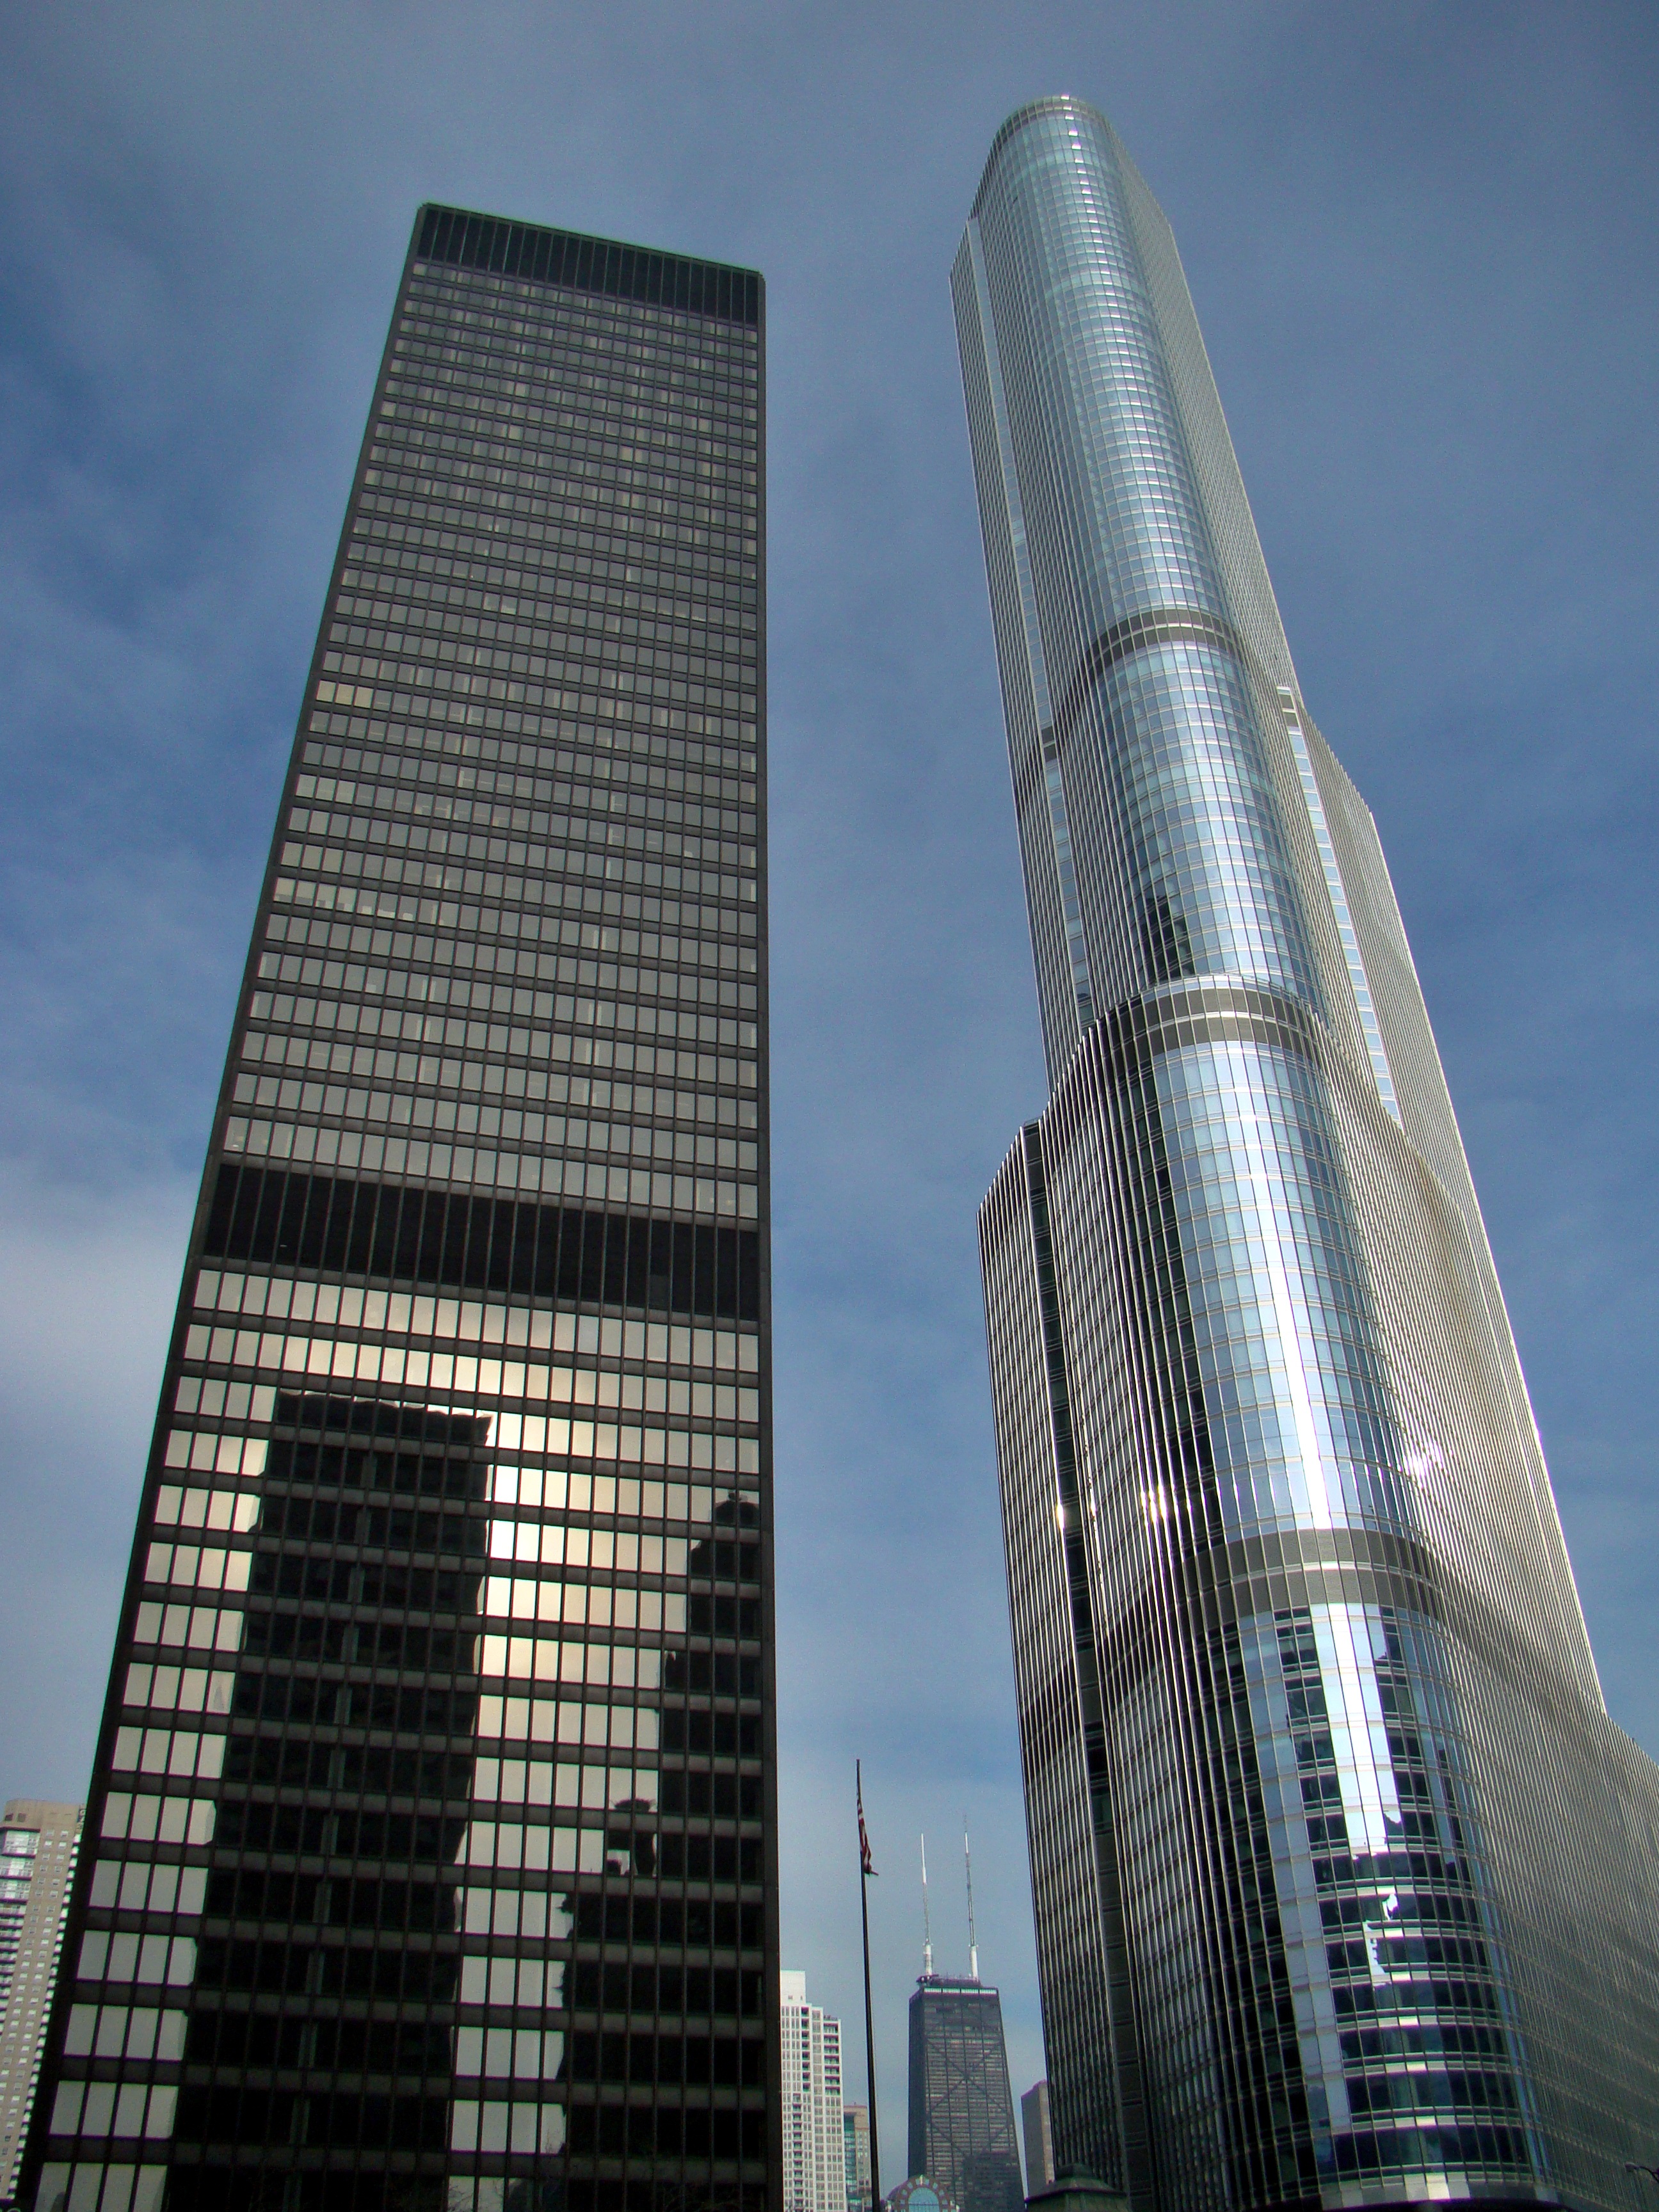
architecture, glass, building, city, skyscraper, downtown, tower, usa, landmark, chicago, facade, office building, tower block, skyscrapers, buildings, houses, metropolis, condominium, the centre of, building glass, the city centre, high houses, high buildings, metropolitan area, brutalist architecture